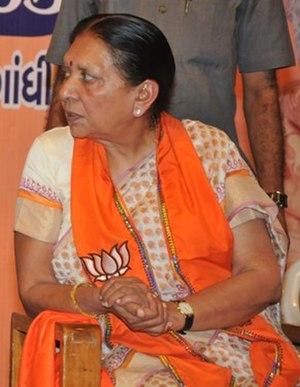
Anandiben Patel est une femme politique indienne. Membre du Bharatiya Janata Party, elle est ministre en chef du Gujarat de 2014 à 2016 et gouverneure de l'Uttar Pradesh depuis 2019.